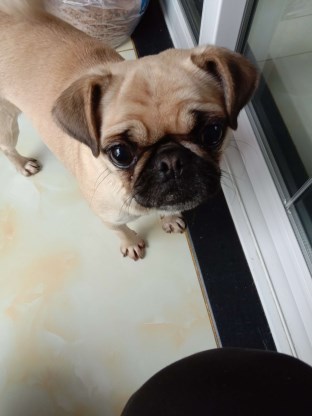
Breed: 798-n000130-pug